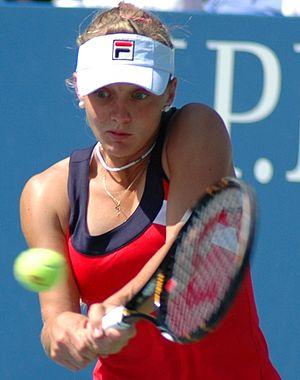
Anna Djambulilovna Chakvetadze, née le 5 mars 1987 à Moscou où elle réside, est une joueuse de tennis professionnelle russe. Elle est d'origine géorgienne par son père.